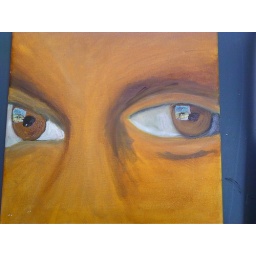
Oil painting reflection in eyes is a yellow car